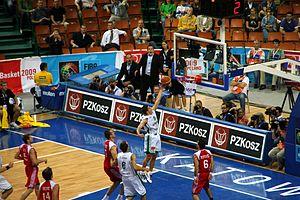
L'équipe de Croatie est la sélection qui représente la Croatie dans les compétitions majeures de basket-ball.